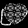
Label: Bag